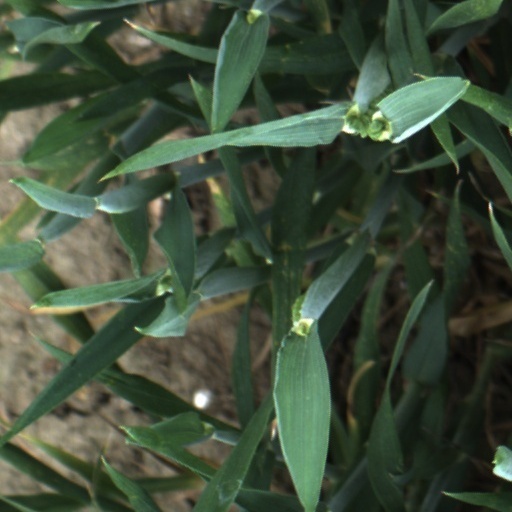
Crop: wheat